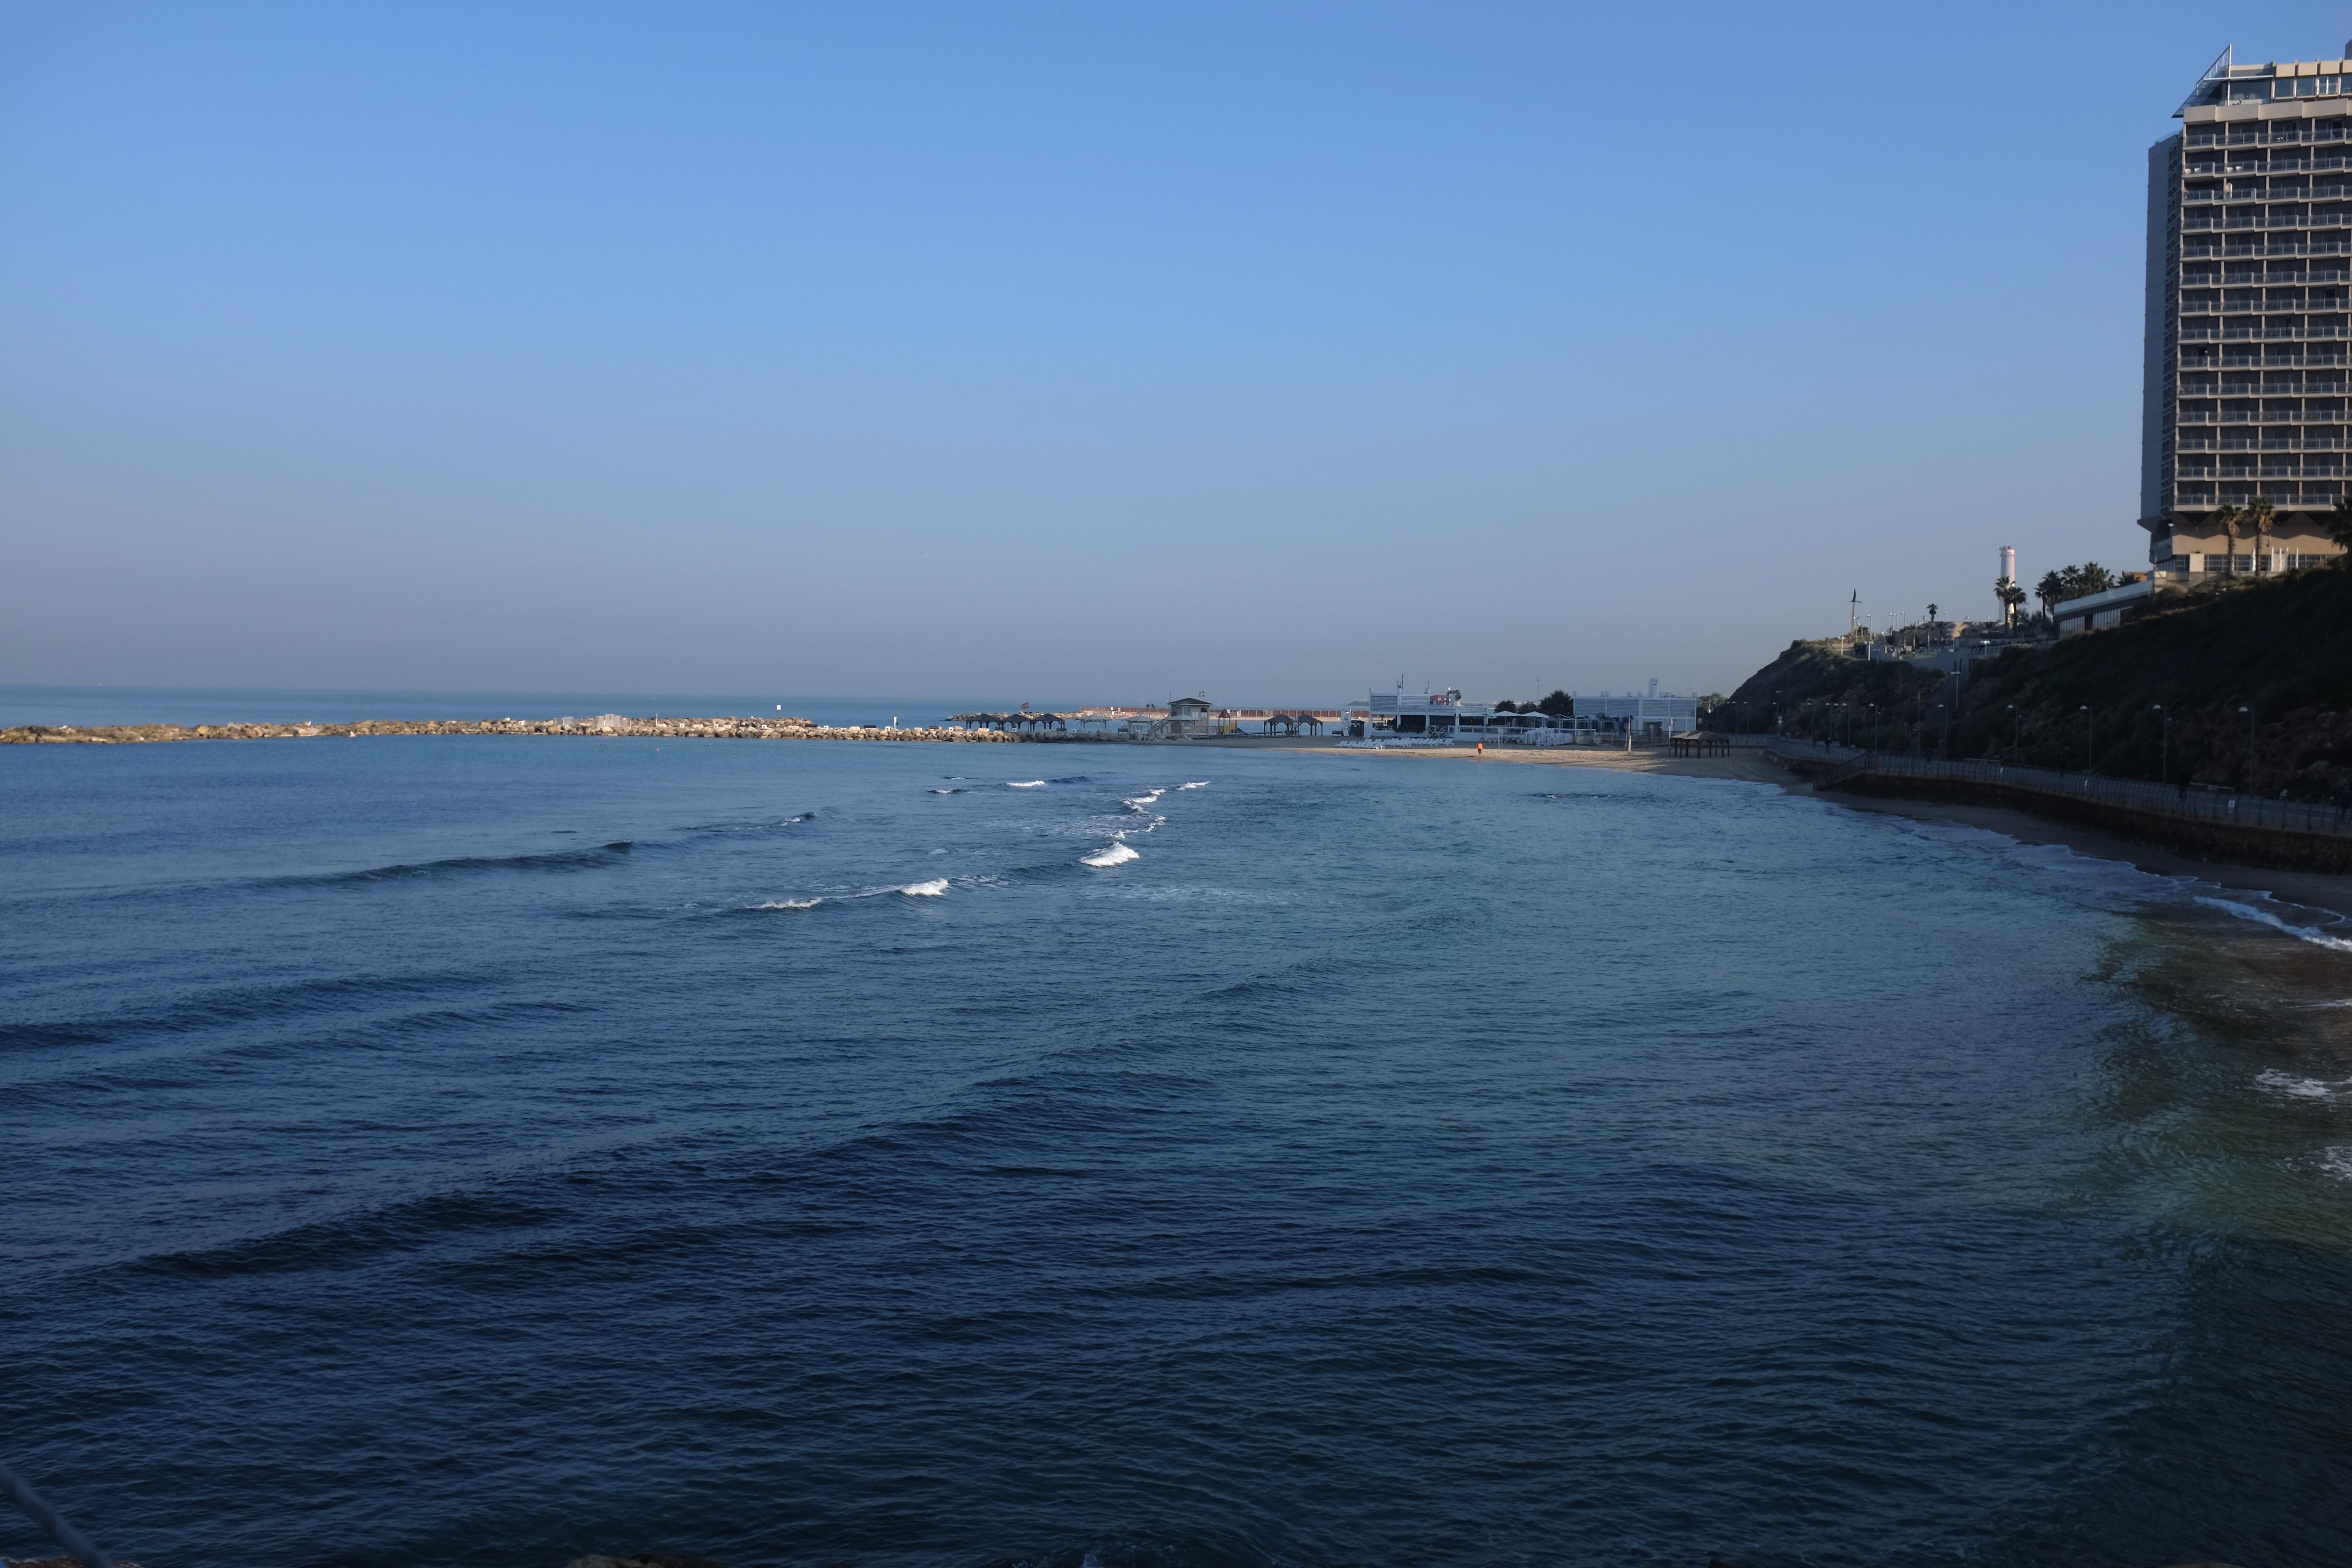
beach, sea, coast, ocean, horizon, shore, wave, cliff, dusk, vehicle, tower, bay, terrain, body of water, channel, breakwater, cape, wind wave